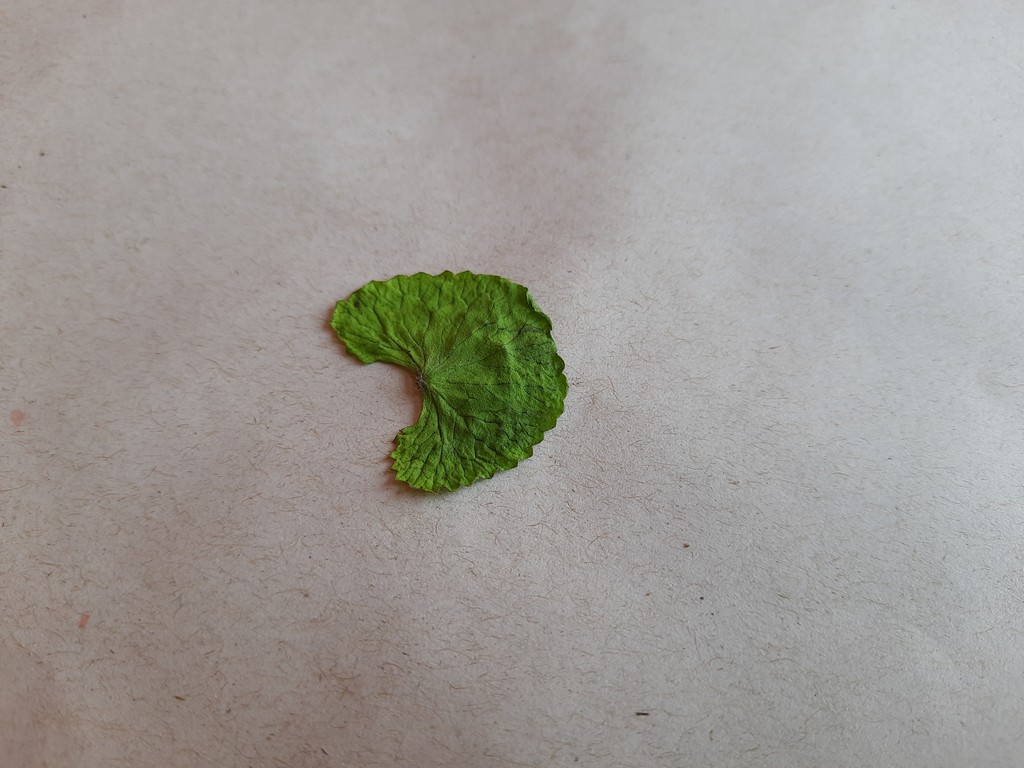
Label: Dried